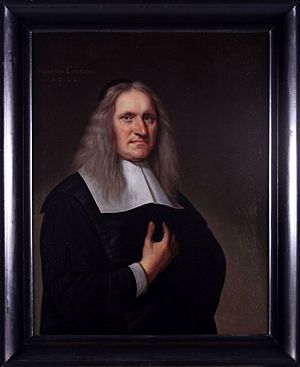
Johannes Coccejus
Johannes Coccejus var en nederlandsk teolog.